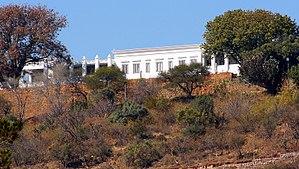
Bryntirion est un petit quartier sécurisé de 107 hectares situé tout près des Union Buildings, à l'est du centre-ville de Pretoria en Afrique du Sud.
Mahlamba Ndlopfu est le nom de la résidence officielle du président de la République d'Afrique du Sud, située à Pretoria.